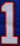
Number: 1